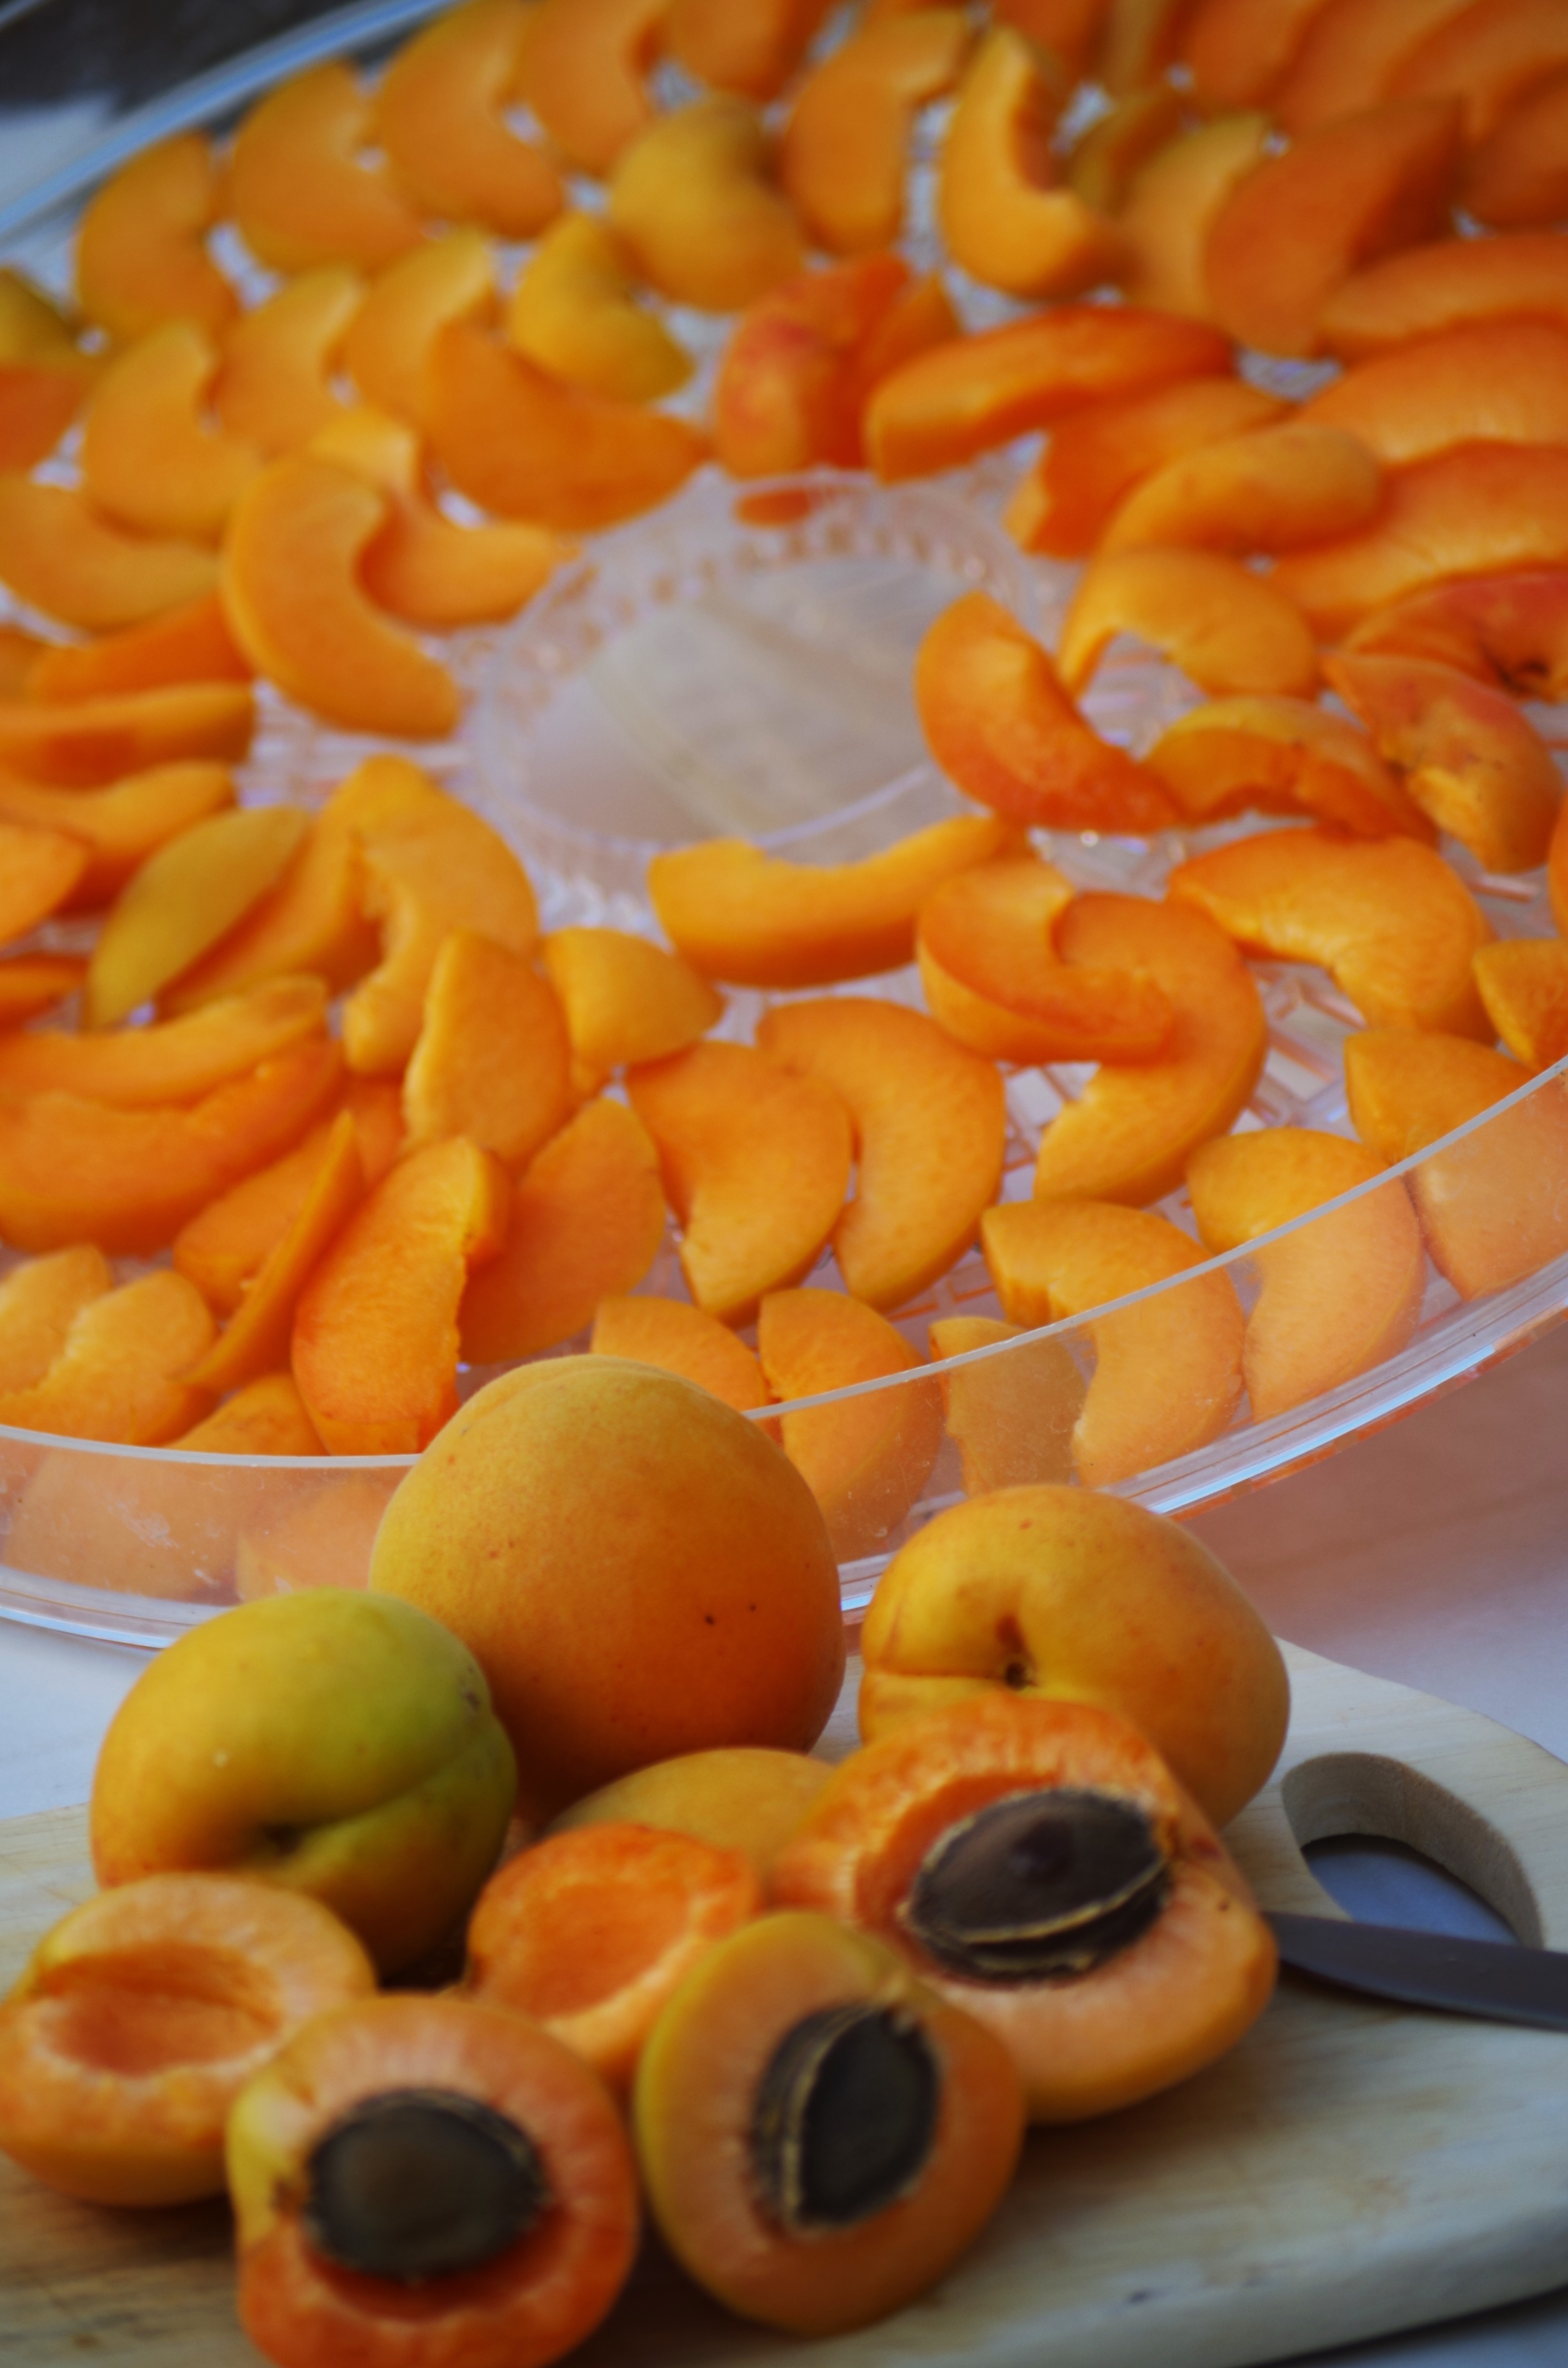
plant, fruit, orange, dish, food, produce, vegetable, dessert, drying, apricot, calabaza, clementine, sliced, apricots, flowering plant, rose family, pips, land plant